András Petőcz

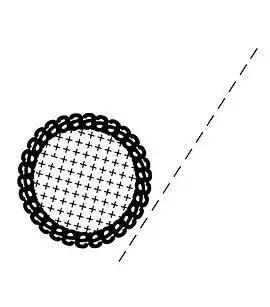
András Petőcz: Letter "A" (concrete poem, 1989)

Petőcz has published around 25 books, including poems for adults and children, essays, fiction and reviews. Petőcz poetry volumes include the book "A tenger dícsérete" (1994), and the poetry collections "Meduza" (2000) and "A napsütötte sávban" (2001). He also published a "collected poems book" under the title "Majdnem minden" ("Almost everything", 2002).